Croatia–NATO relations

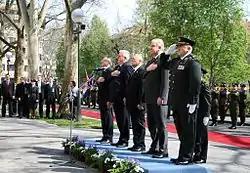
Raising of the NATO flag outside the Croatian Ministry of Defense building in Zagreb, on April 7, 2009. From left to right: Minister of Defense Branko Vukelić, Parliamentary Speaker Luka Bebić, President Stjepan Mesić, Prime Minister Ivo Sanader, Chief of General Staff of the Armed Forces Josip Lucić.

Croatia's first relations with NATO were established in 1953. That year Yugoslavia entered into the Balkan Pact, a loose military alliance with Greece and Turkey, then both recent NATO members.